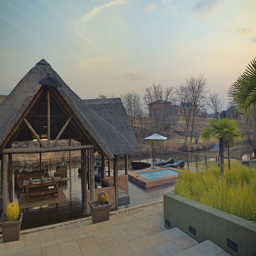
a city for sale property .